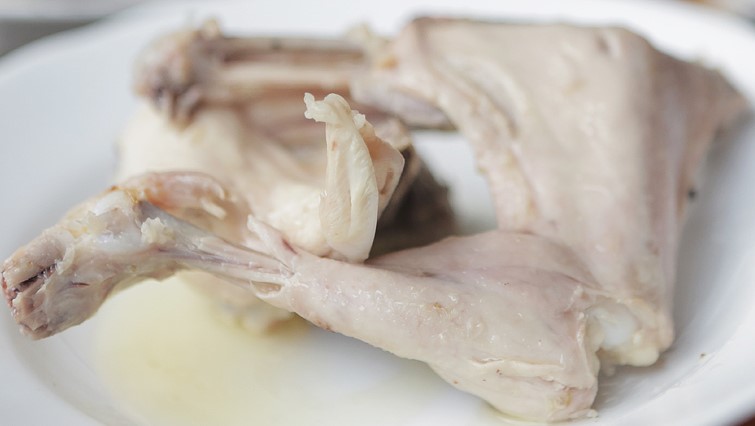
Label: ayam_pop